Allen Tupper True

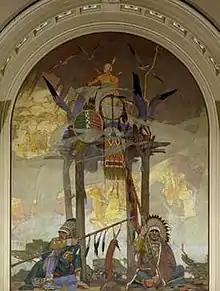
"Happy Hunting Ground", 1925, mural in Colorado National Bank

In 1916 the prominent Denver architectural firm Fisher & Fisher designed the Colorado National Bank Building. In 1924 another prestigious firm, Hoyt & Hoyt added on to the building. Part of the later addition involved the installation of a series of murals collectively called "Indian Memories". "These murals recall the days of the Indian before his contact with the white race – days when he roamed the untouched reaches of the West." Costing $18,000, the murals consisted of five triptychs, each showing a different aspect of native life. These are "Youth, Buffalo Hunt, War, Women," and "Art Work." The series concludes with a much larger mural, "Happy Hunting Ground." The works were much commented on in the press at the time and were unveiled with much fanfare in 1925.